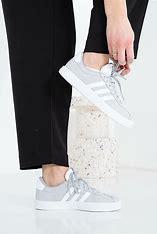
Brand: Adidas
Model: VL Court 3